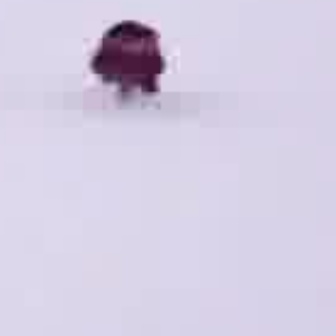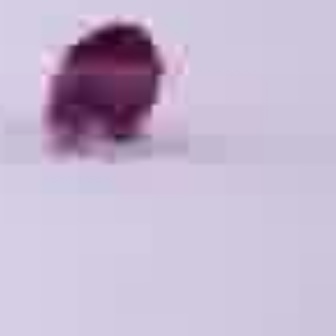
  Please identify the target specified by the bounding box [80,15,168,102] in the first image and locate it in the second image. Return the coordinates in [x_min,y_min,x_max,y_max] format.
Answer: [31,11,169,149]